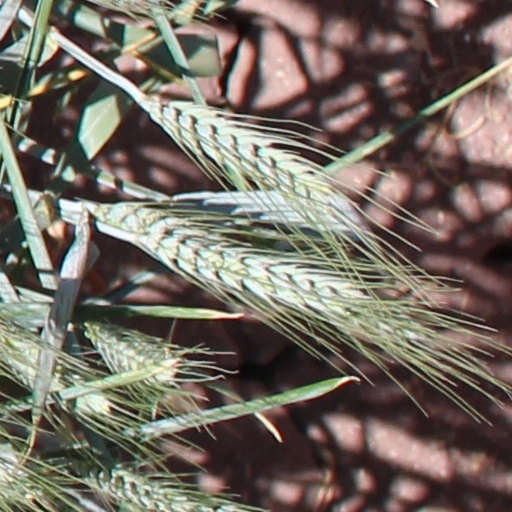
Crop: wheat